Worker's Friend Group

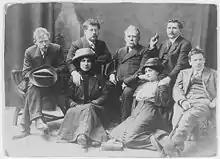
Rudolf Rocker (back row, second from left) with several London anarchists. Rocker's arm lies over Milly Witkop's shoulder.

The Workers' Friend Group, or the "Arbeter Frainters", consisted of two or three dozen members from the early 1900s through 1914. The group was small and elitist in the face of a predominantly religious immigrant culture. As a group of close-knit friends, who lived in close proximity as a "quasi-Libertarian commune", they regularly raised funds for their club. The editorial group would meet in a member's handbag workshop as an editorial group, discuss the newspaper's next issue, and pool funds, often a significant part of their wages.